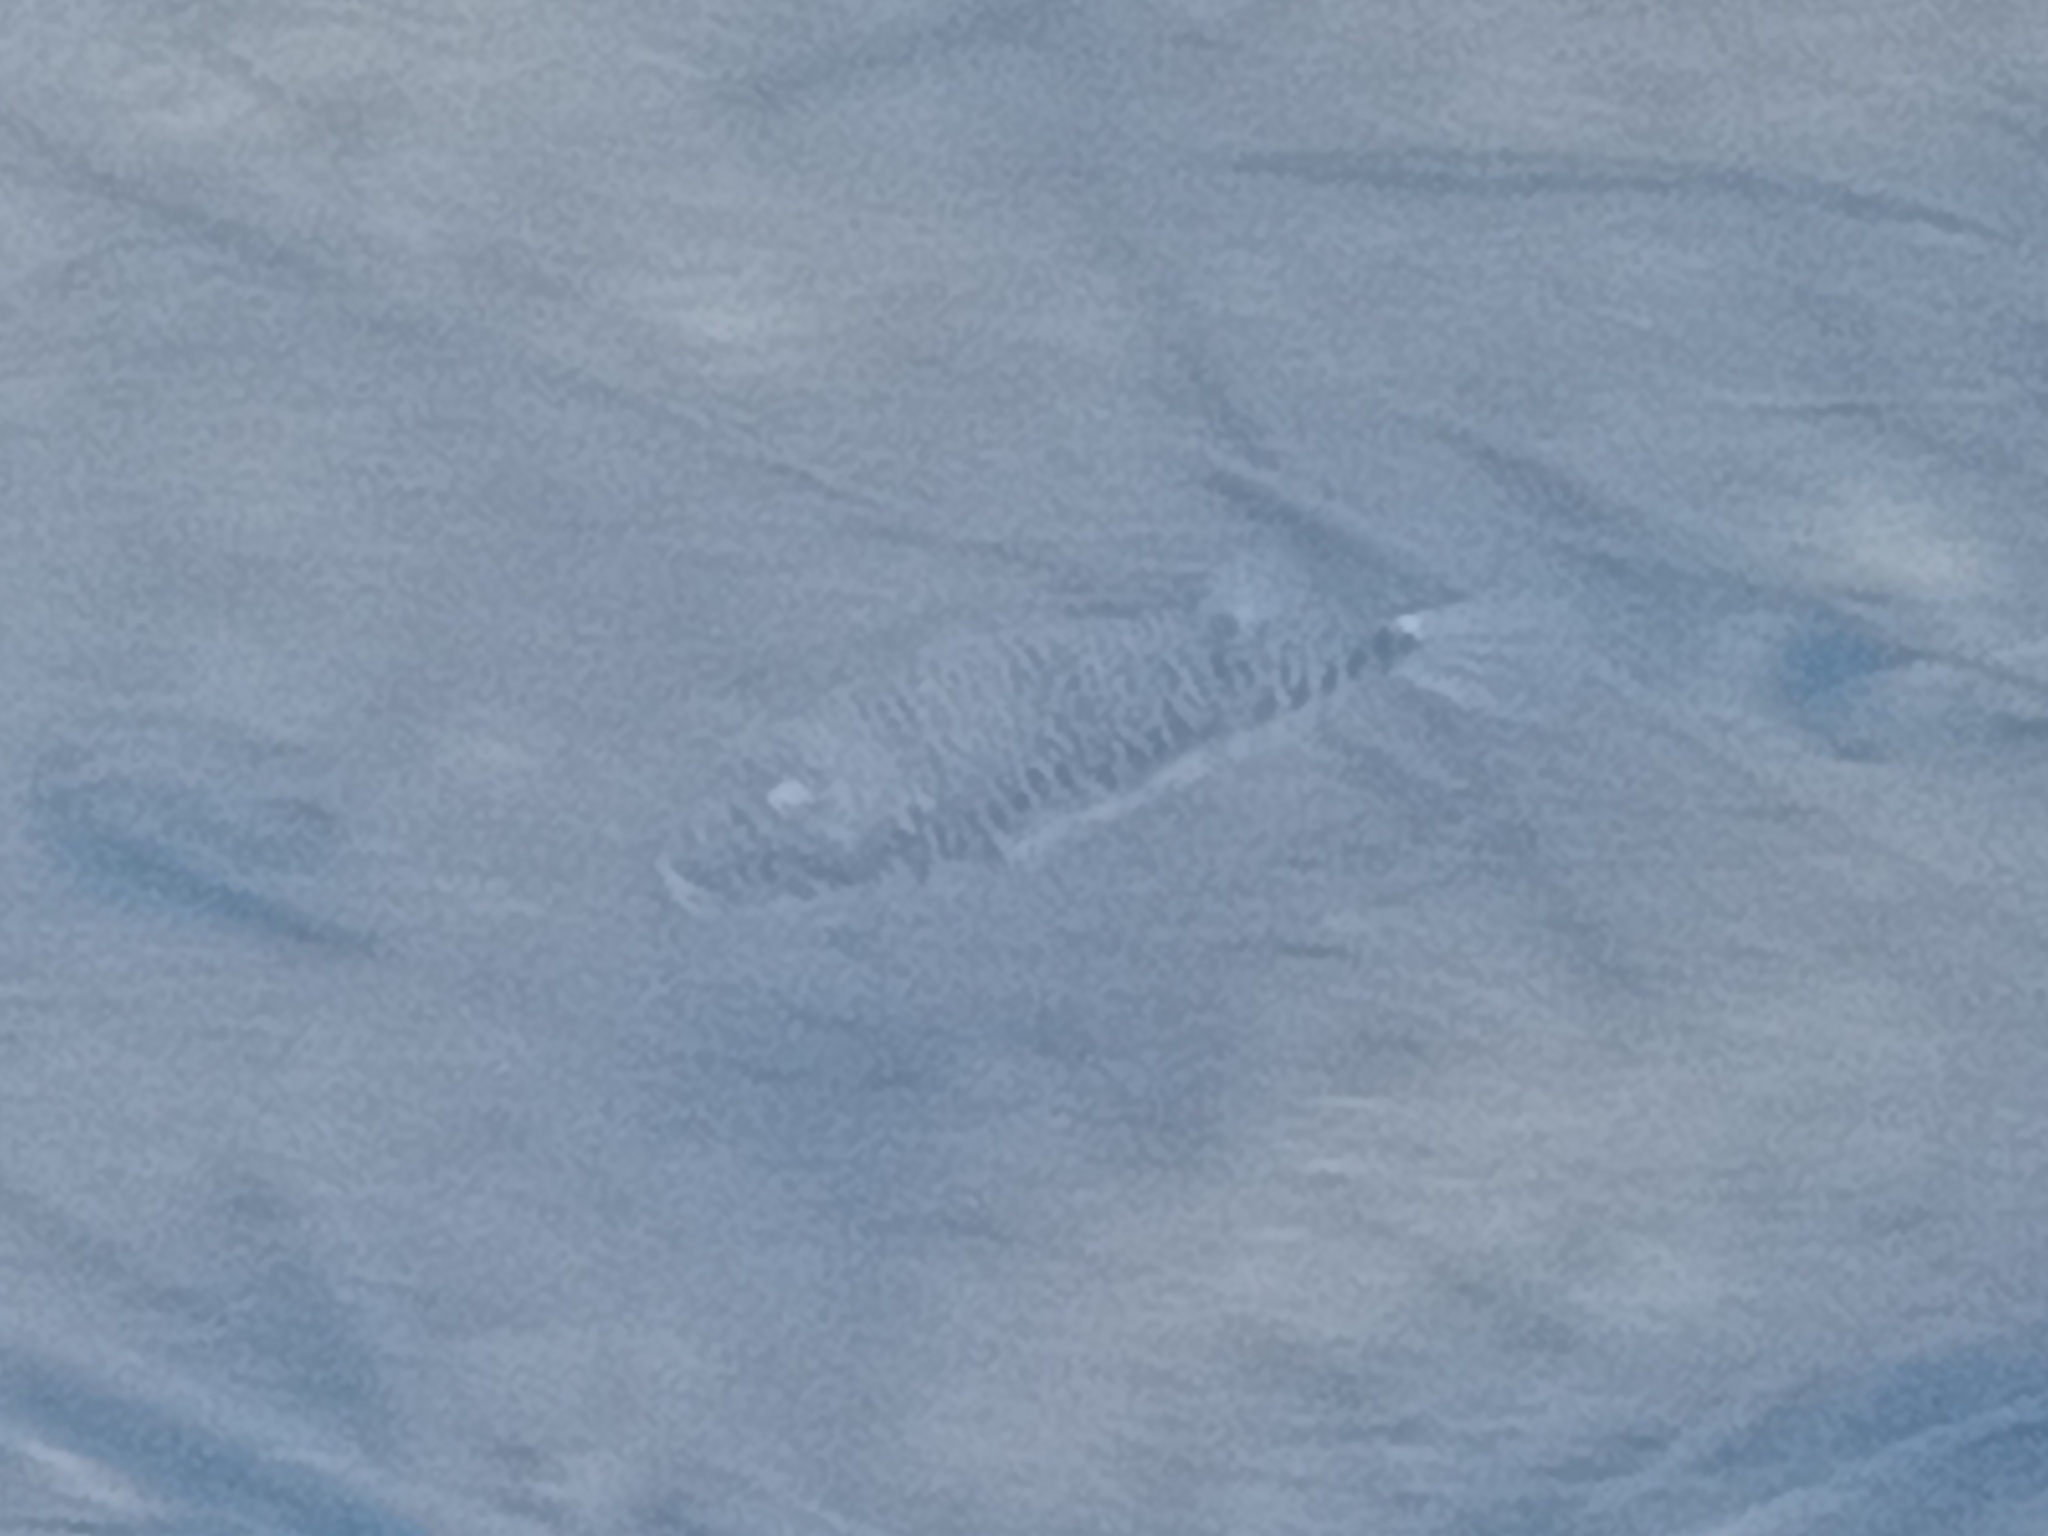
fish (species not among the labelled classes)